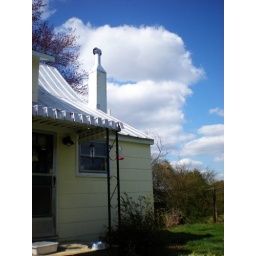
Country house against sky